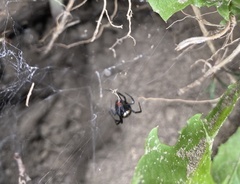
Species: Lactrodectus_hesperus